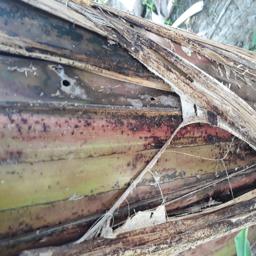
Label: PSEUDOSTEM WEEVIL